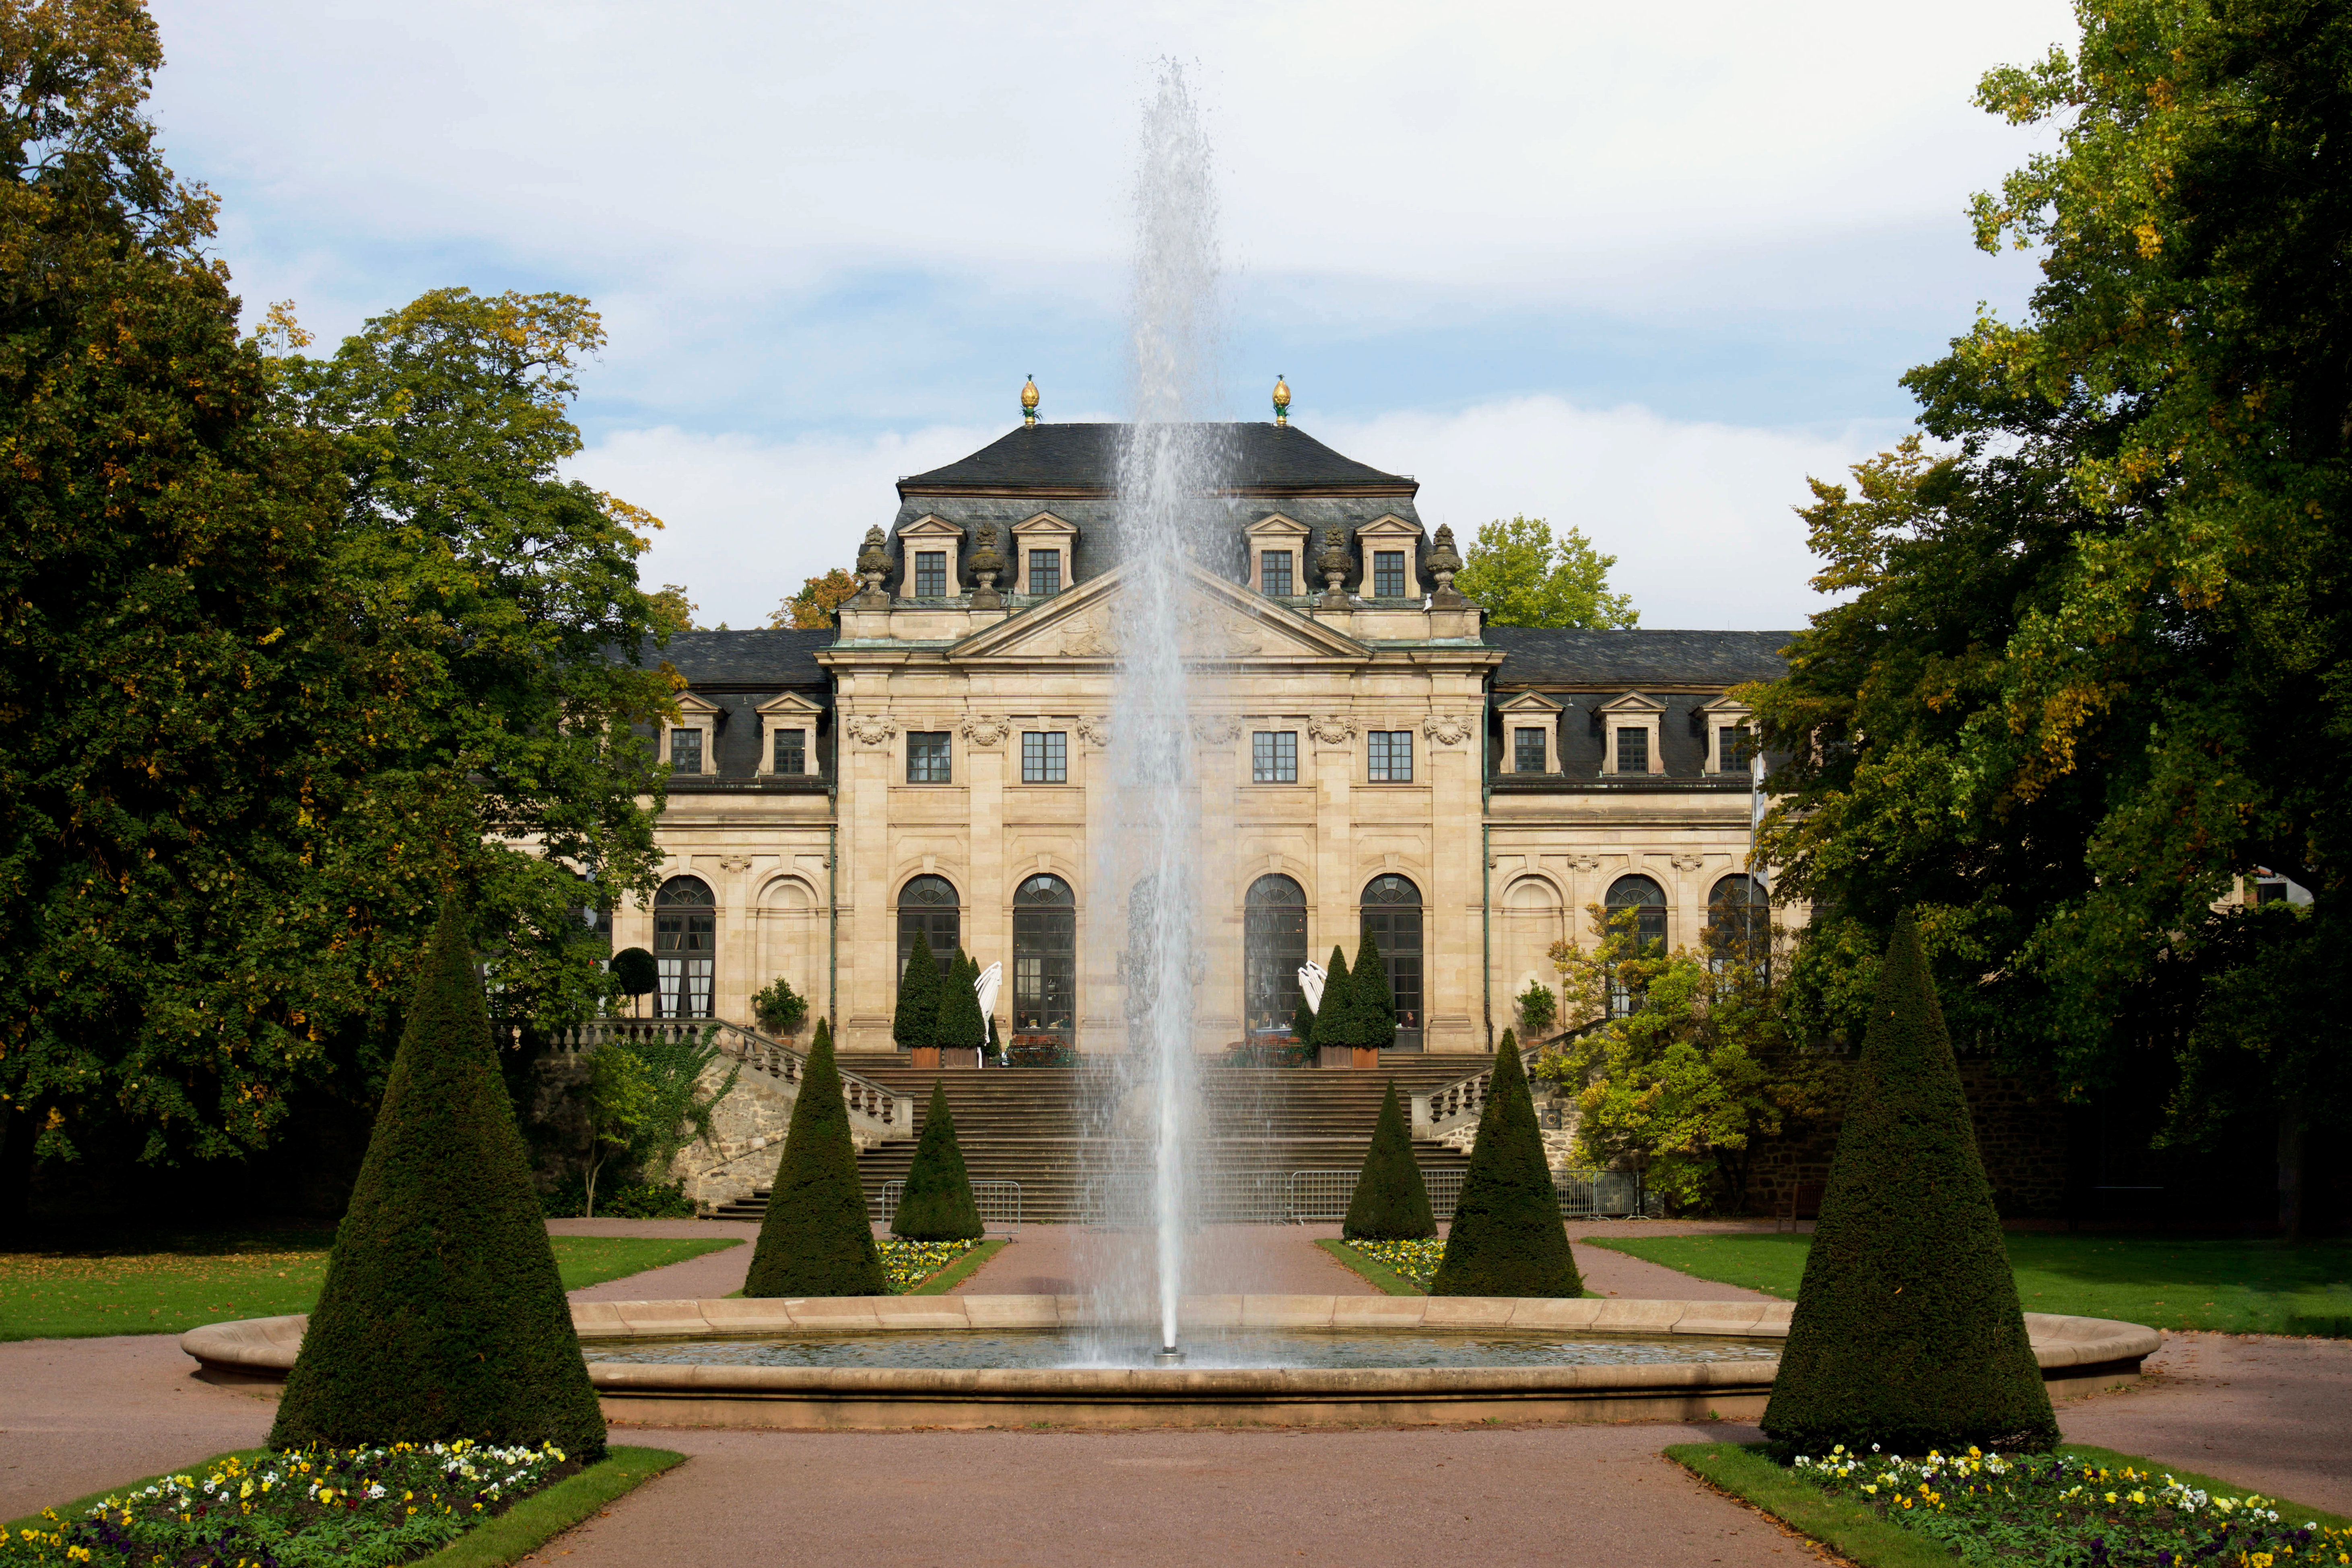
villa, mansion, building, chateau, palace, monument, park, castle, landmark, historic, garden, memorial, courtyard, monastery, fountain, historical, estate, water feature, stately home, fulda